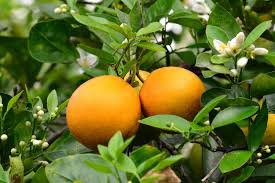
Label: Orange